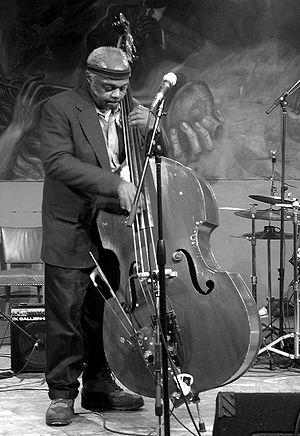
Henry Alonzo Grimes est un contrebassiste américain né le 3 novembre 1935 à Philadelphie et mort le 17 avril 2020 à New York.